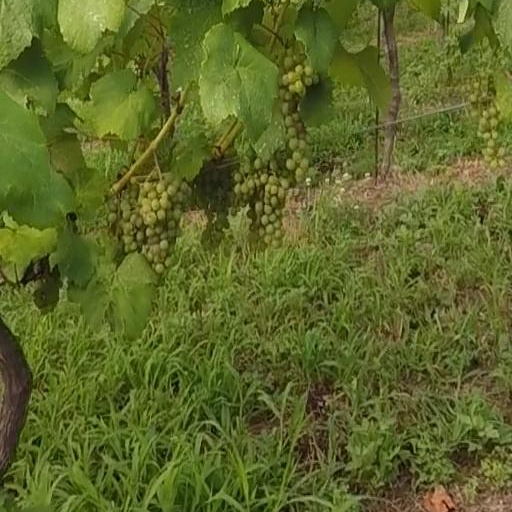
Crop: grape